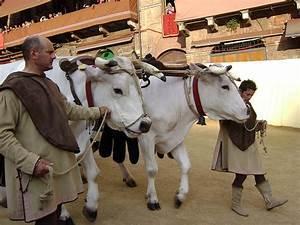
cow